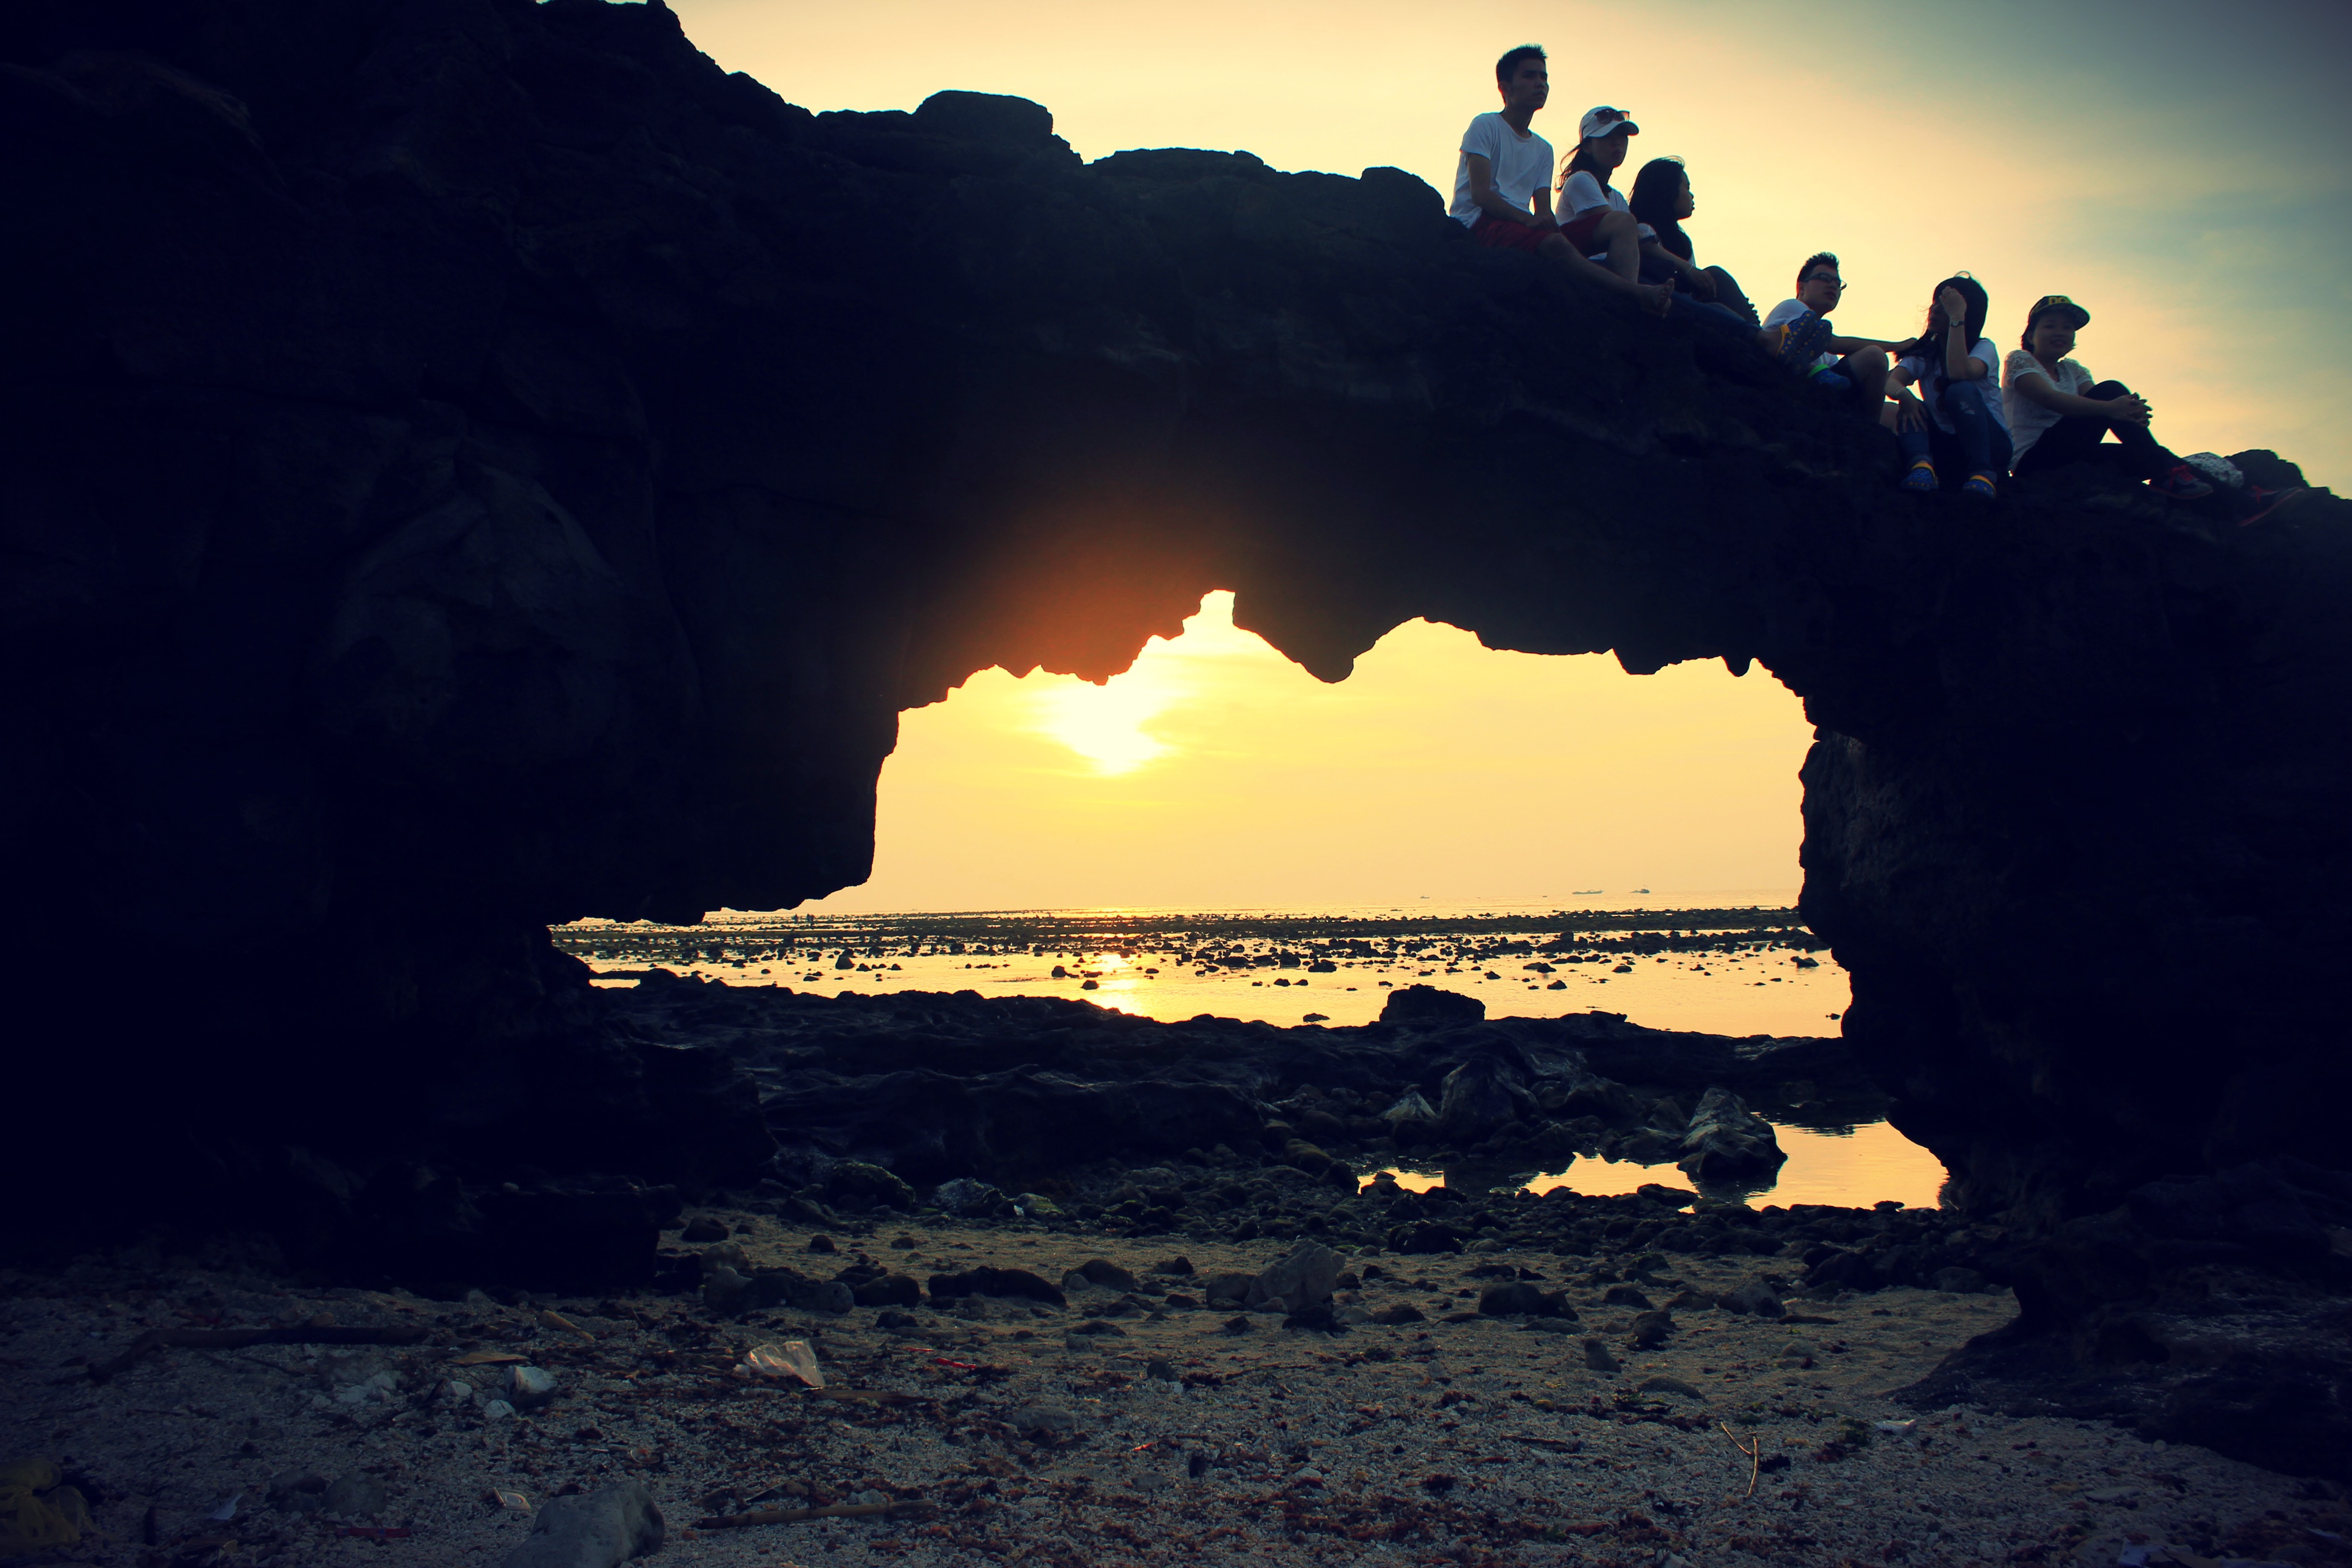
beach, sea, coast, rock, ocean, horizon, cloud, sunrise, sunset, sunlight, morning, wave, dawn, cliff, dusk, evening, reflection, bay, terrain